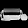
Label: Bag